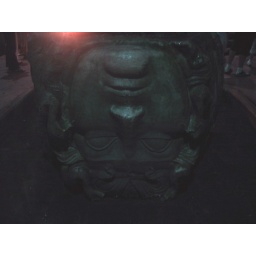
Head at the base of a column in the underground Cistern, which was built by Romans